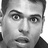
Emotion: surprise